Ucciani

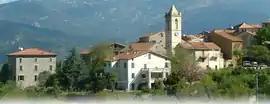
A general view of Ucciani

Ucciani is a commune in the Corse-du-Sud department of France on the island of Corsica.